Action 52

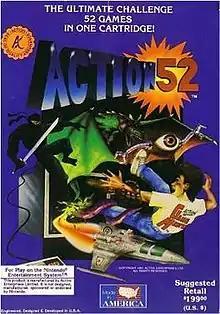
NES cover art

Action 52 is an unlicensed multicart video game compilation developed by Active Enterprises for the Nintendo Entertainment System and by FarSight Technologies for the Sega Genesis. The NES version was released in 1992, followed by the Genesis version in 1993. The multicart consists of 52 games in a variety of genres, mostly scrolling shooters and platformers. The "featured" game is "The Cheetahmen", which was part of Active's failed attempt to create a franchise similar to the "Teenage Mutant Ninja Turtles".